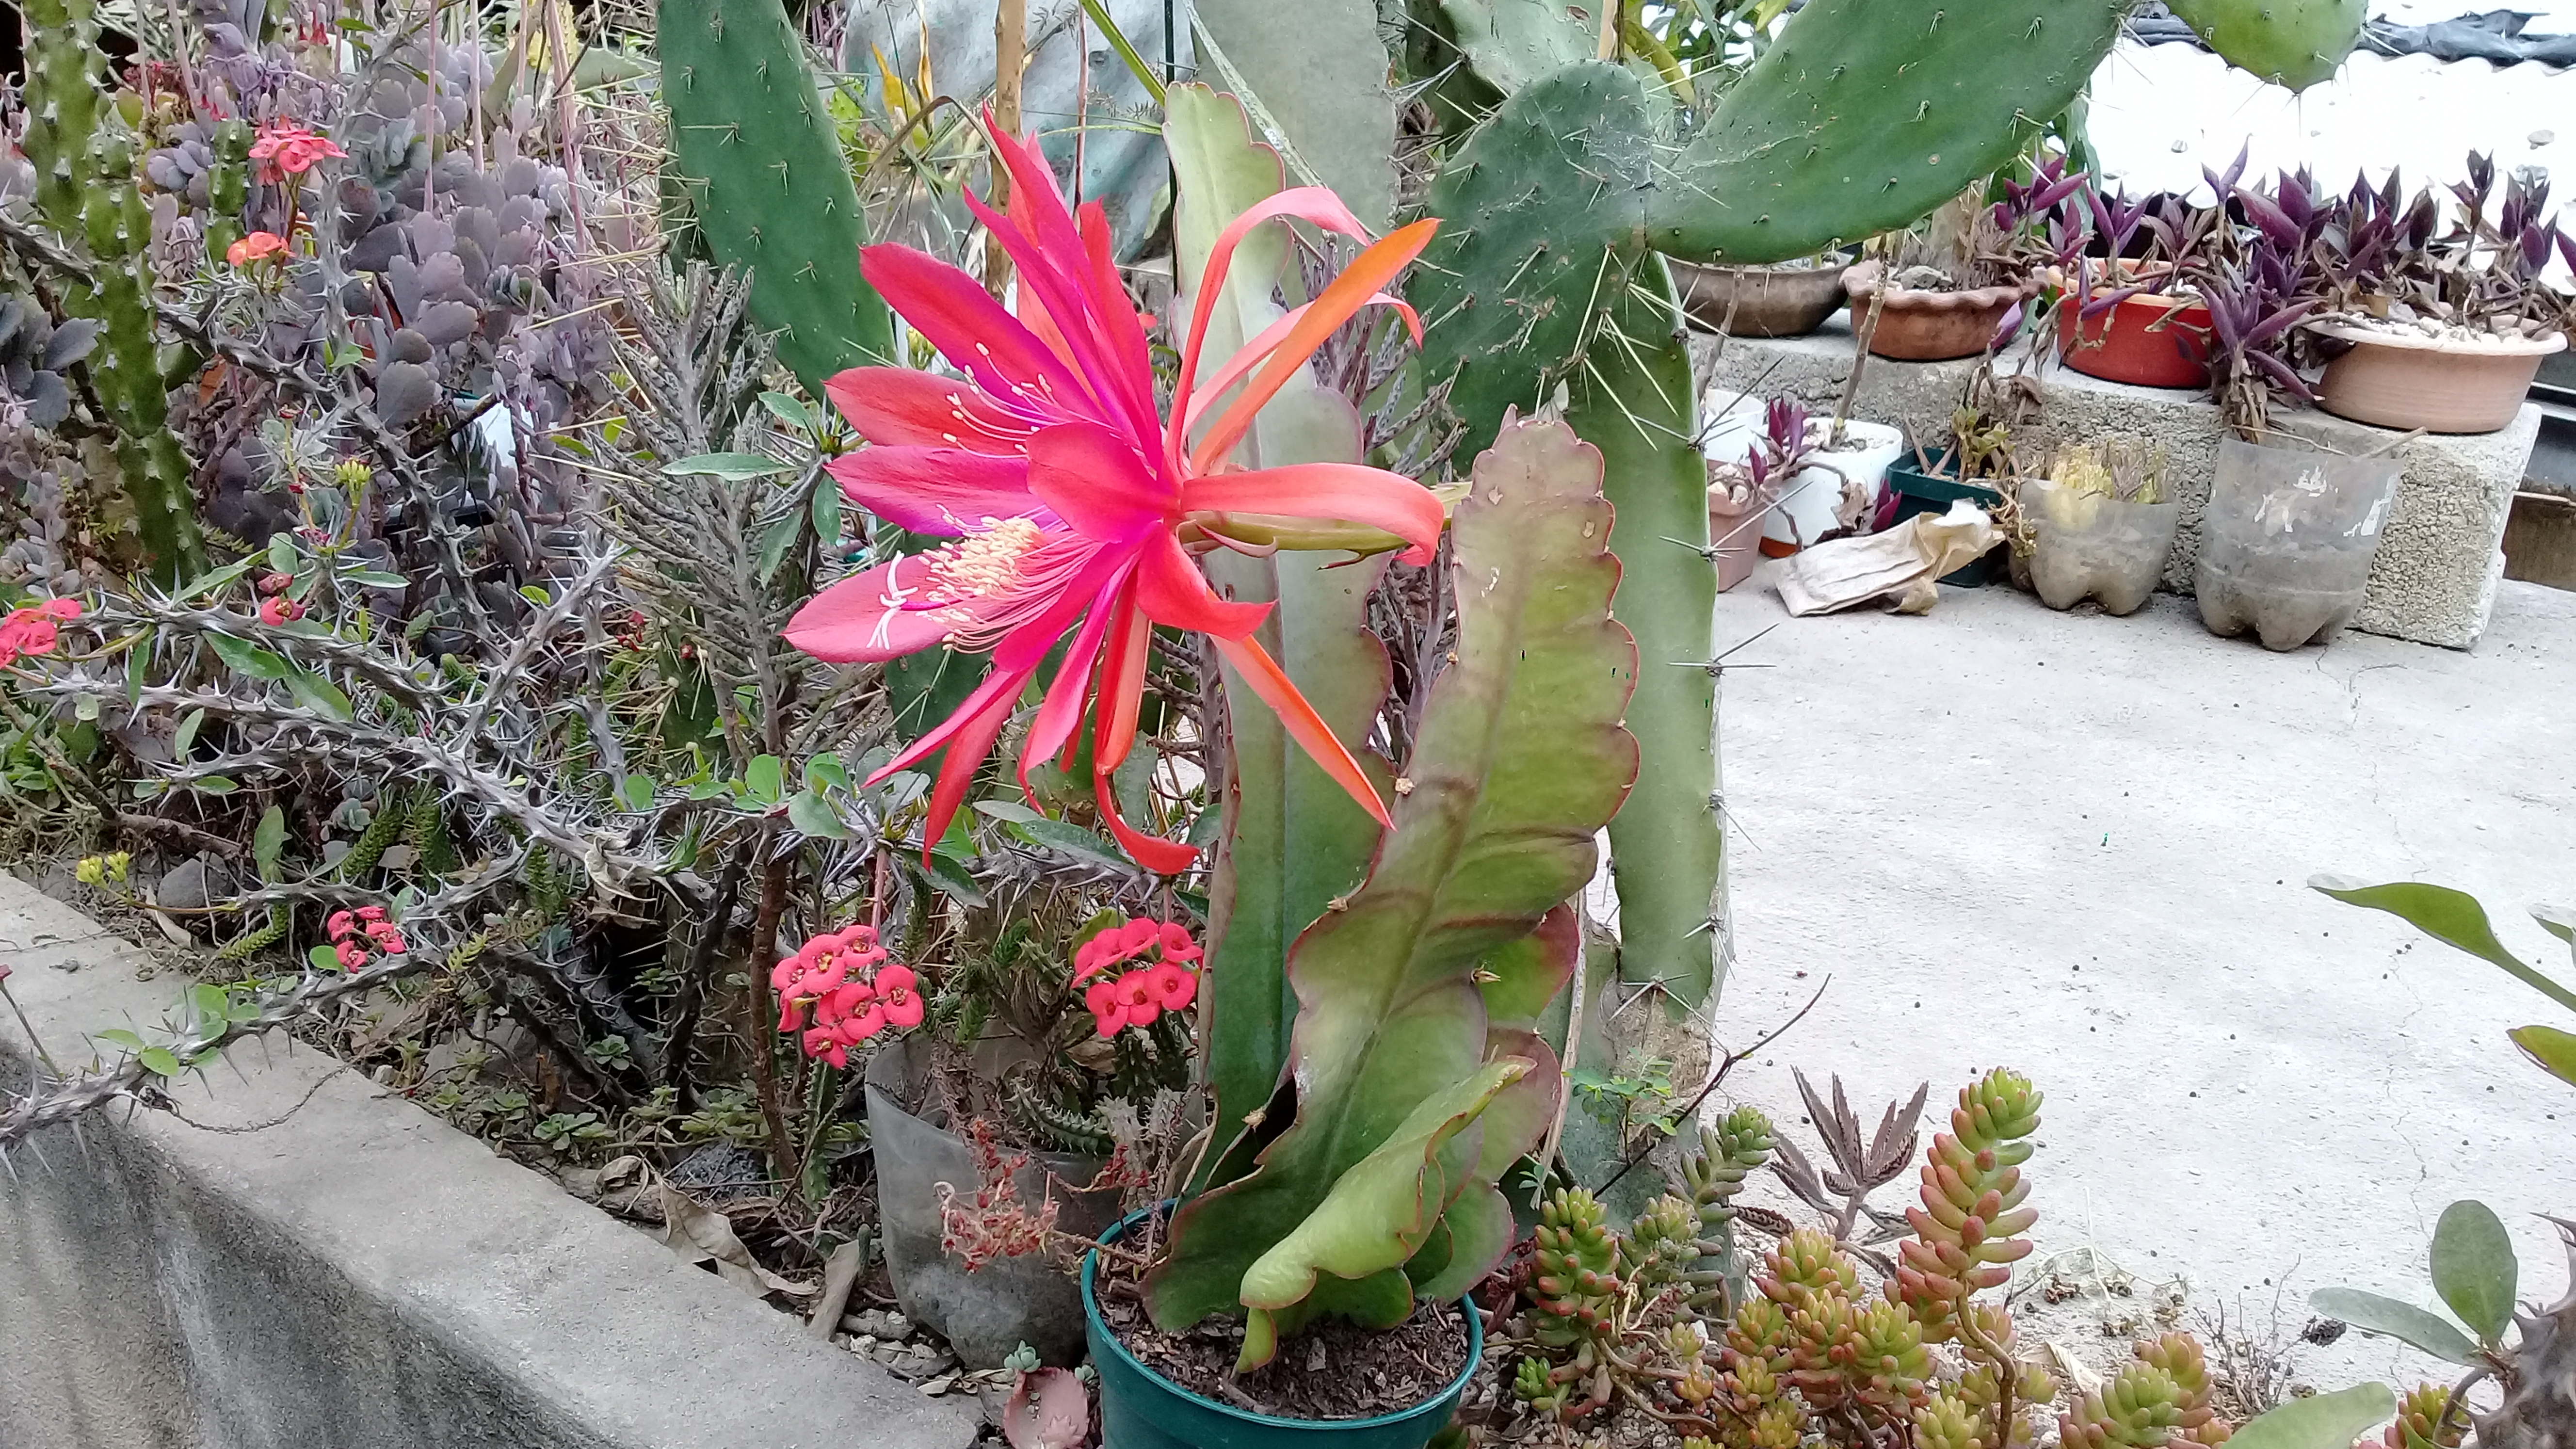
flower, flowering plant, plant, cactus, terrestrial plant, botany, crenate orchid cactus, epiphyllum, houseplant, flowerpot, hedgehog cactus, succulent plant, hippeastrum